Vespoidea

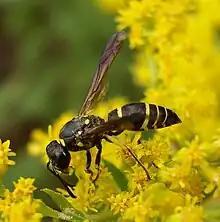
"Ancistrocerus antilope" female. Family Vespidae

Vespoidea is a superfamily of wasps in the order Hymenoptera. Vespoidea includes wasps with a large variety of lifestyles including eusocial, social, and solitary habits, predators, scavengers, parasitoids, and some herbivores.